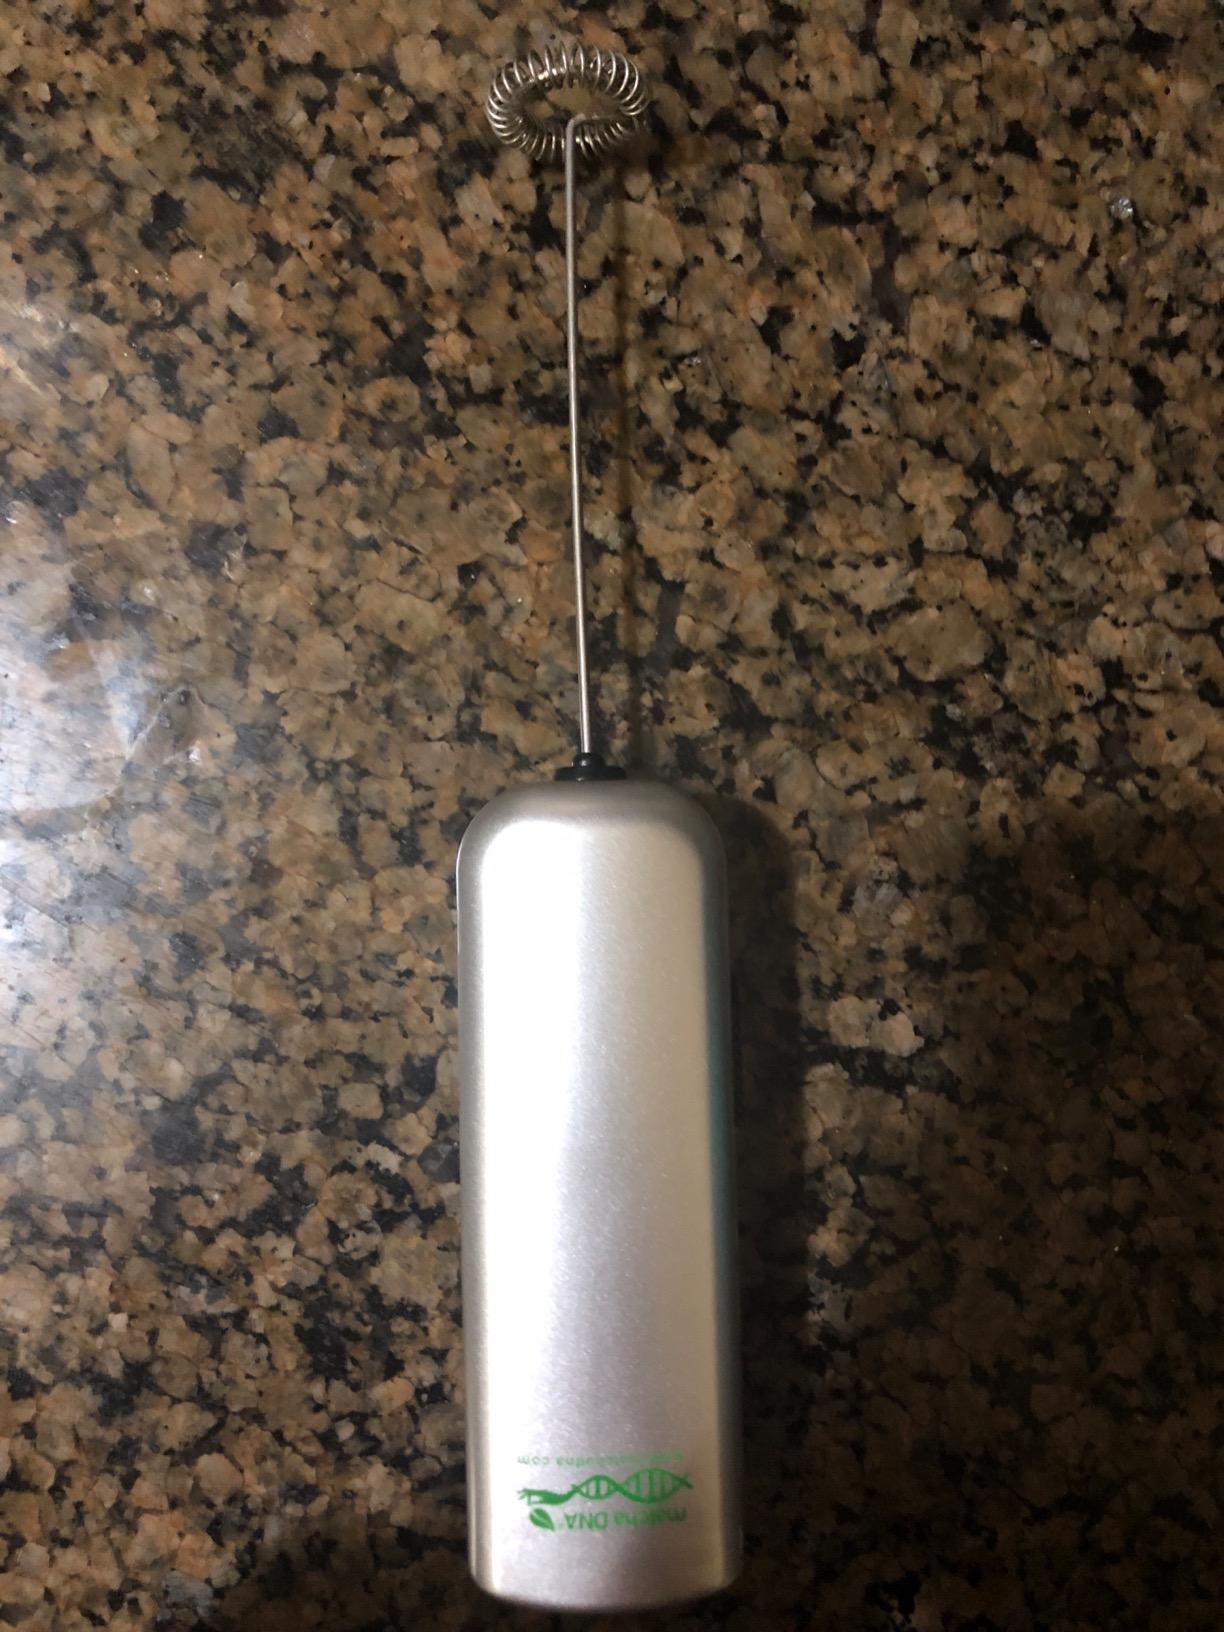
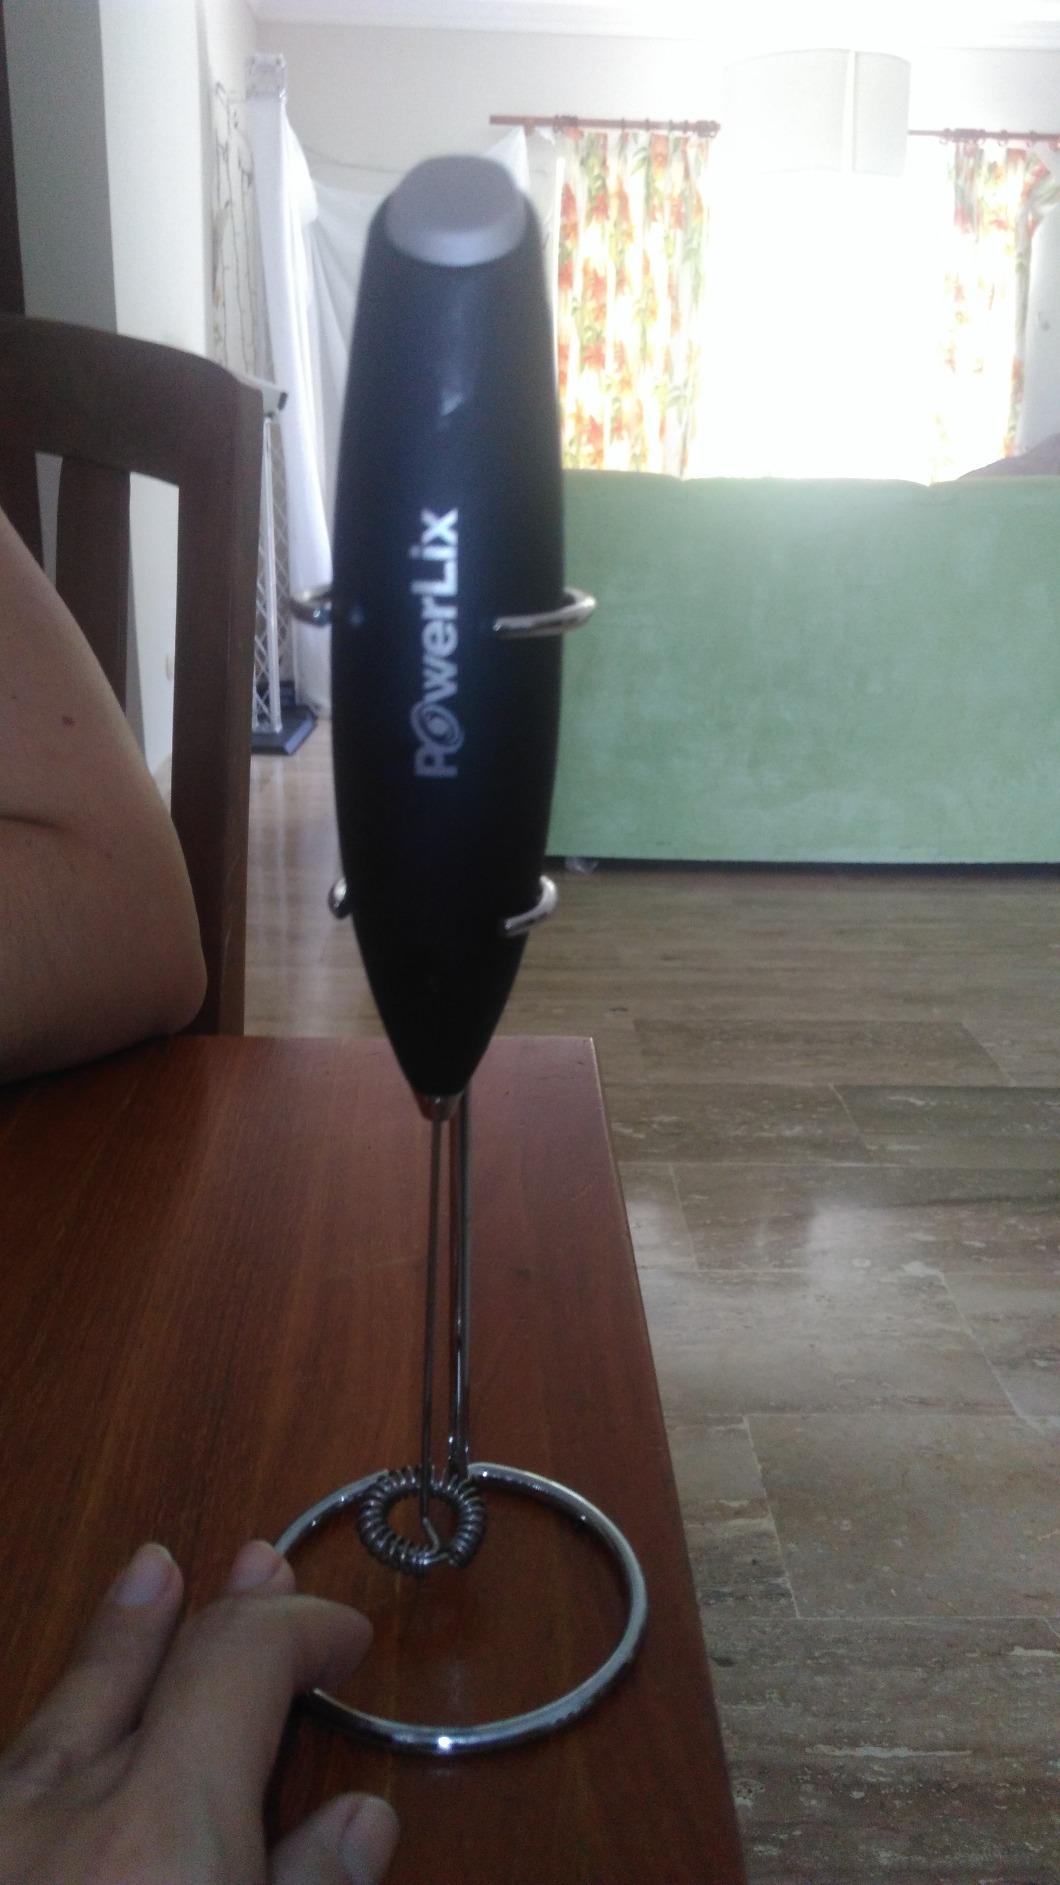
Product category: items_mixer
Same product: no